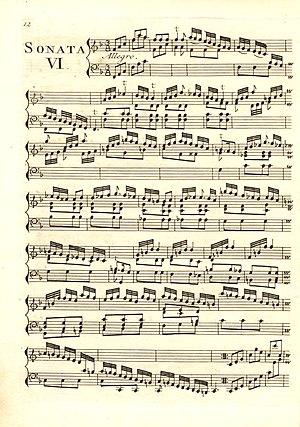
La sonate K. 6, dans une édition des fr:Essercizi per gravicembalo, publiée à Amsterdam en 1742.
La sonate K. 6 en fa majeur est une œuvre pour clavier du compositeur italien Domenico Scarlatti. C'est la sixième sonate du seul recueil publié du vivant de l'auteur, les Essercizi per gravicembalo, qui contient trente numéros.